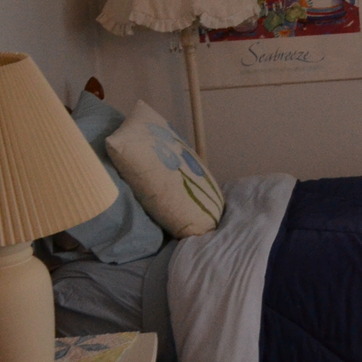
Material: fabric